...First Do No Harm

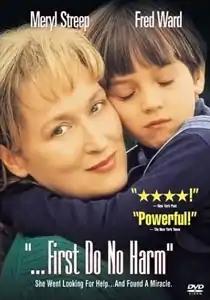
DVD cover

...First Do No Harm is a 1997 American drama television film produced and directed by Jim Abrahams, written by Ann Beckett, and starring Meryl Streep, Fred Ward, and Seth Adkins. It is about a boy whose severe epilepsy, unresponsive to medications with terrible side effects, is controlled by the ketogenic diet. Aspects of the story mirror Abrahams' own experience with his son Charlie.